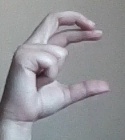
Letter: thal